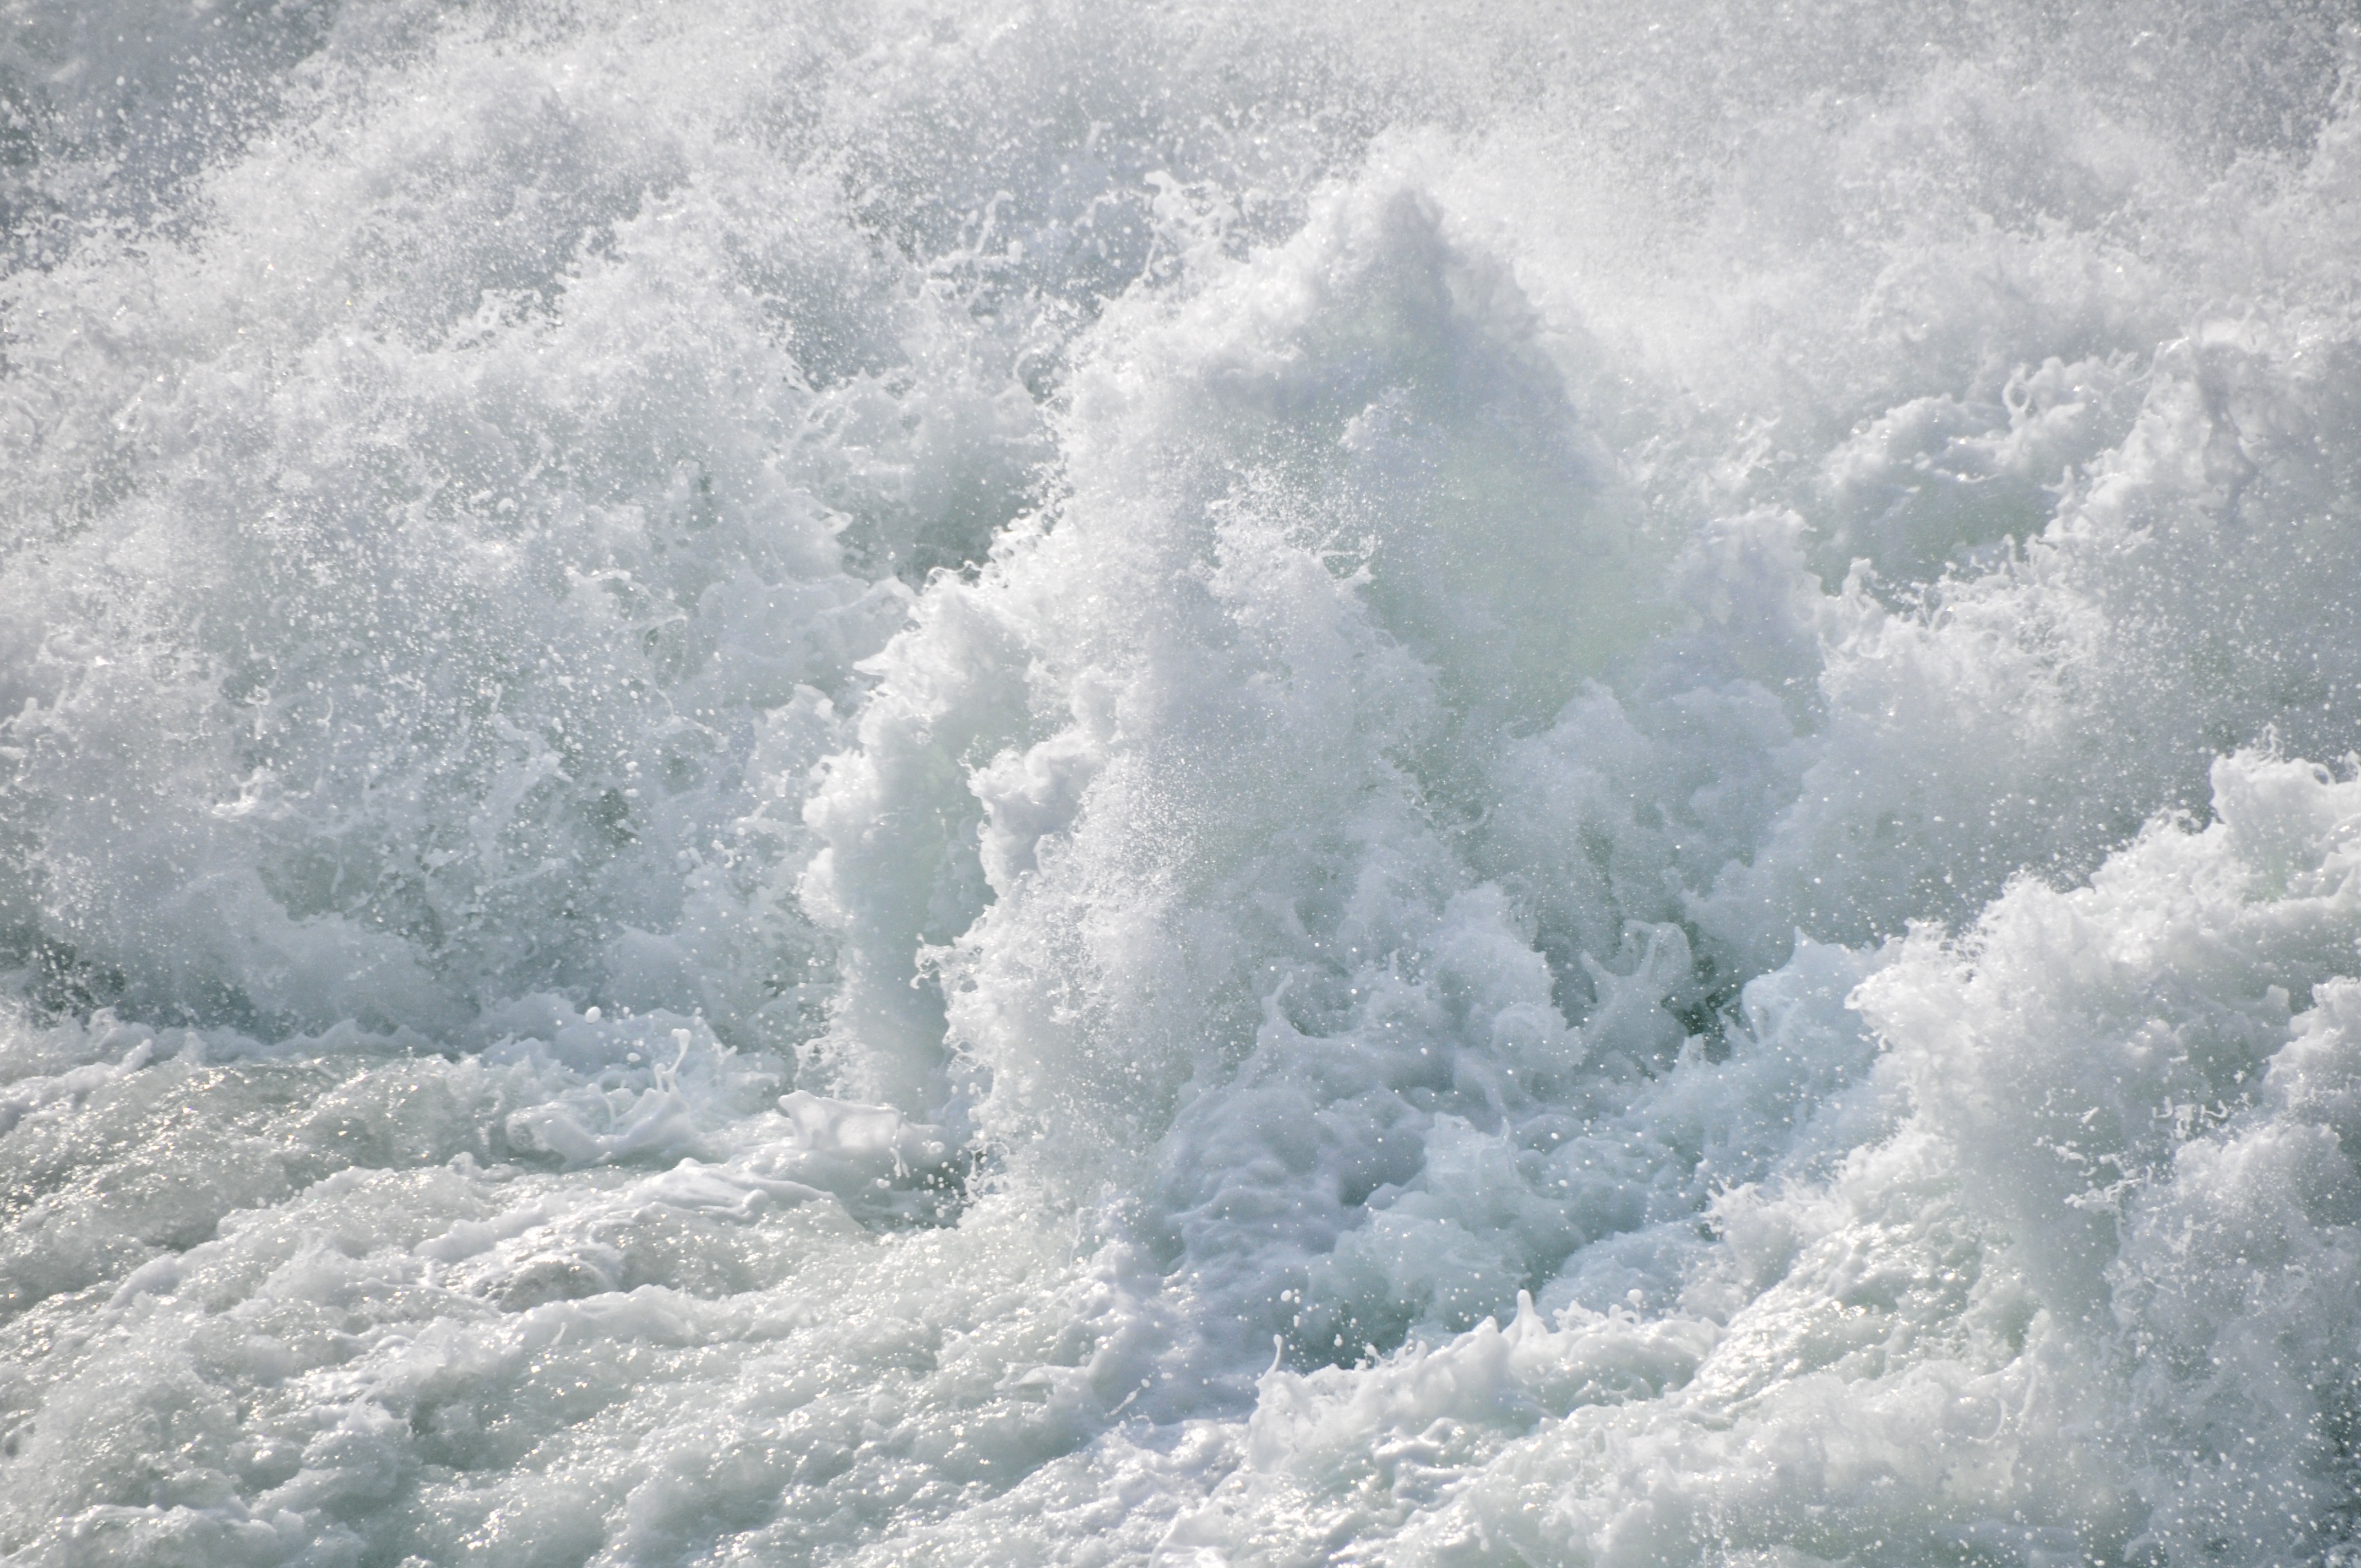
sea, water, ocean, cloud, wave, frost, spray, weather, rapid, freezing, atmospheric phenomenon, geological phenomenon, wind wave, ecume